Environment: real
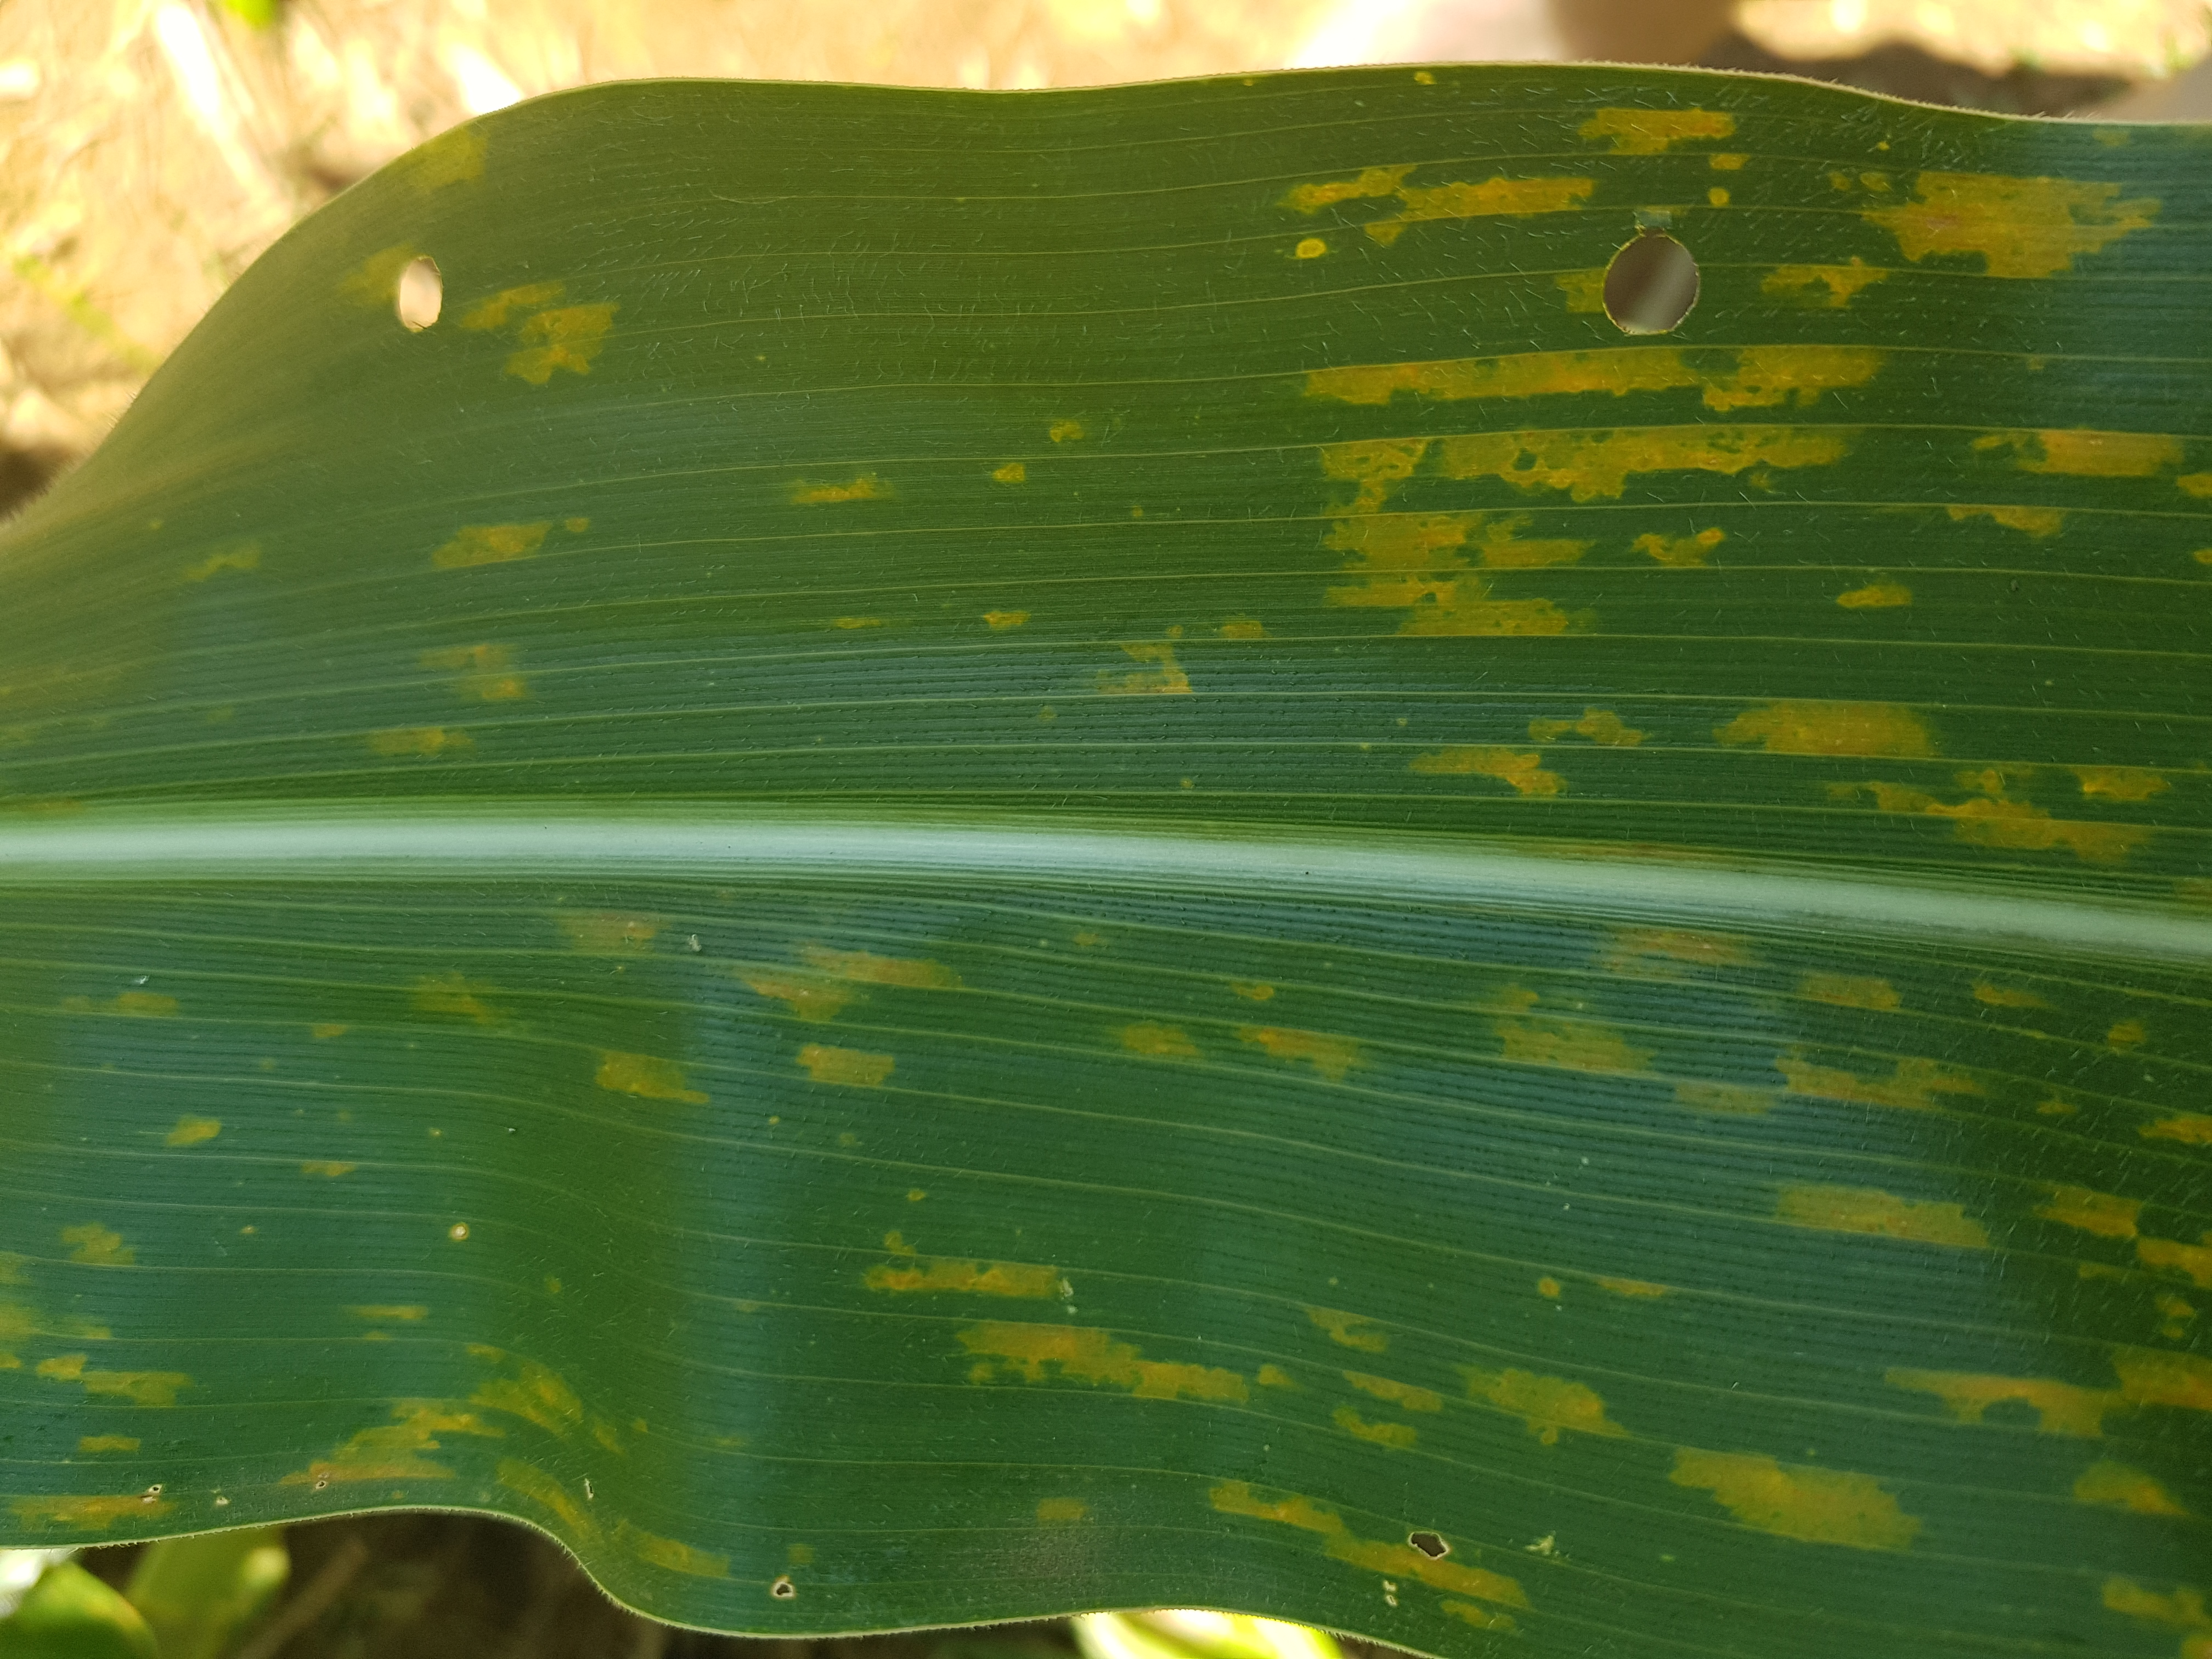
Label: gray_leaf_spot